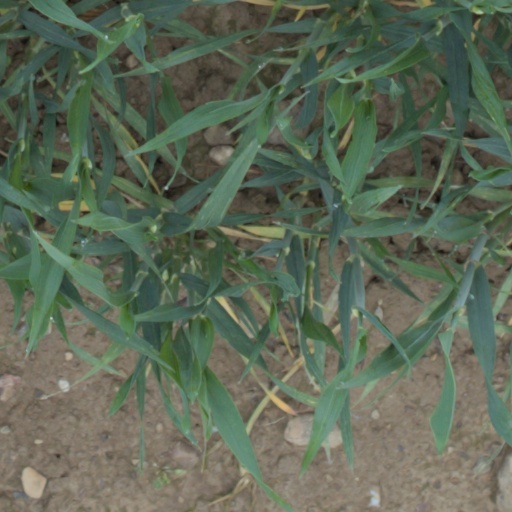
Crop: wheat